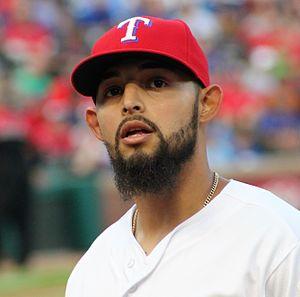
Rougned Roberto Odor est un joueur de deuxième but des Rangers du Texas de la Ligue majeure de baseball.
La saison 2016 des Rangers du Texas est la 56ᵉ saison en Ligue majeure de baseball pour cette franchise et sa 45ᵉ depuis son transfert de Washington vers la ville d'Arlington au Texas en 1972.